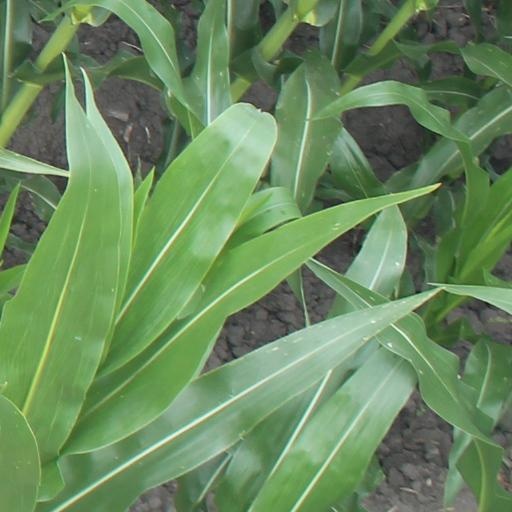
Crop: maize; corn